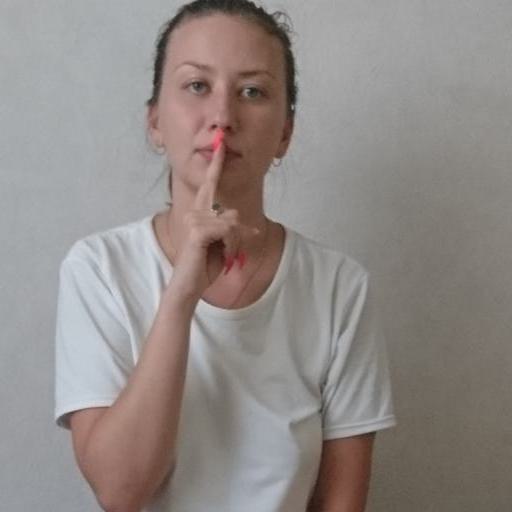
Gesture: mute